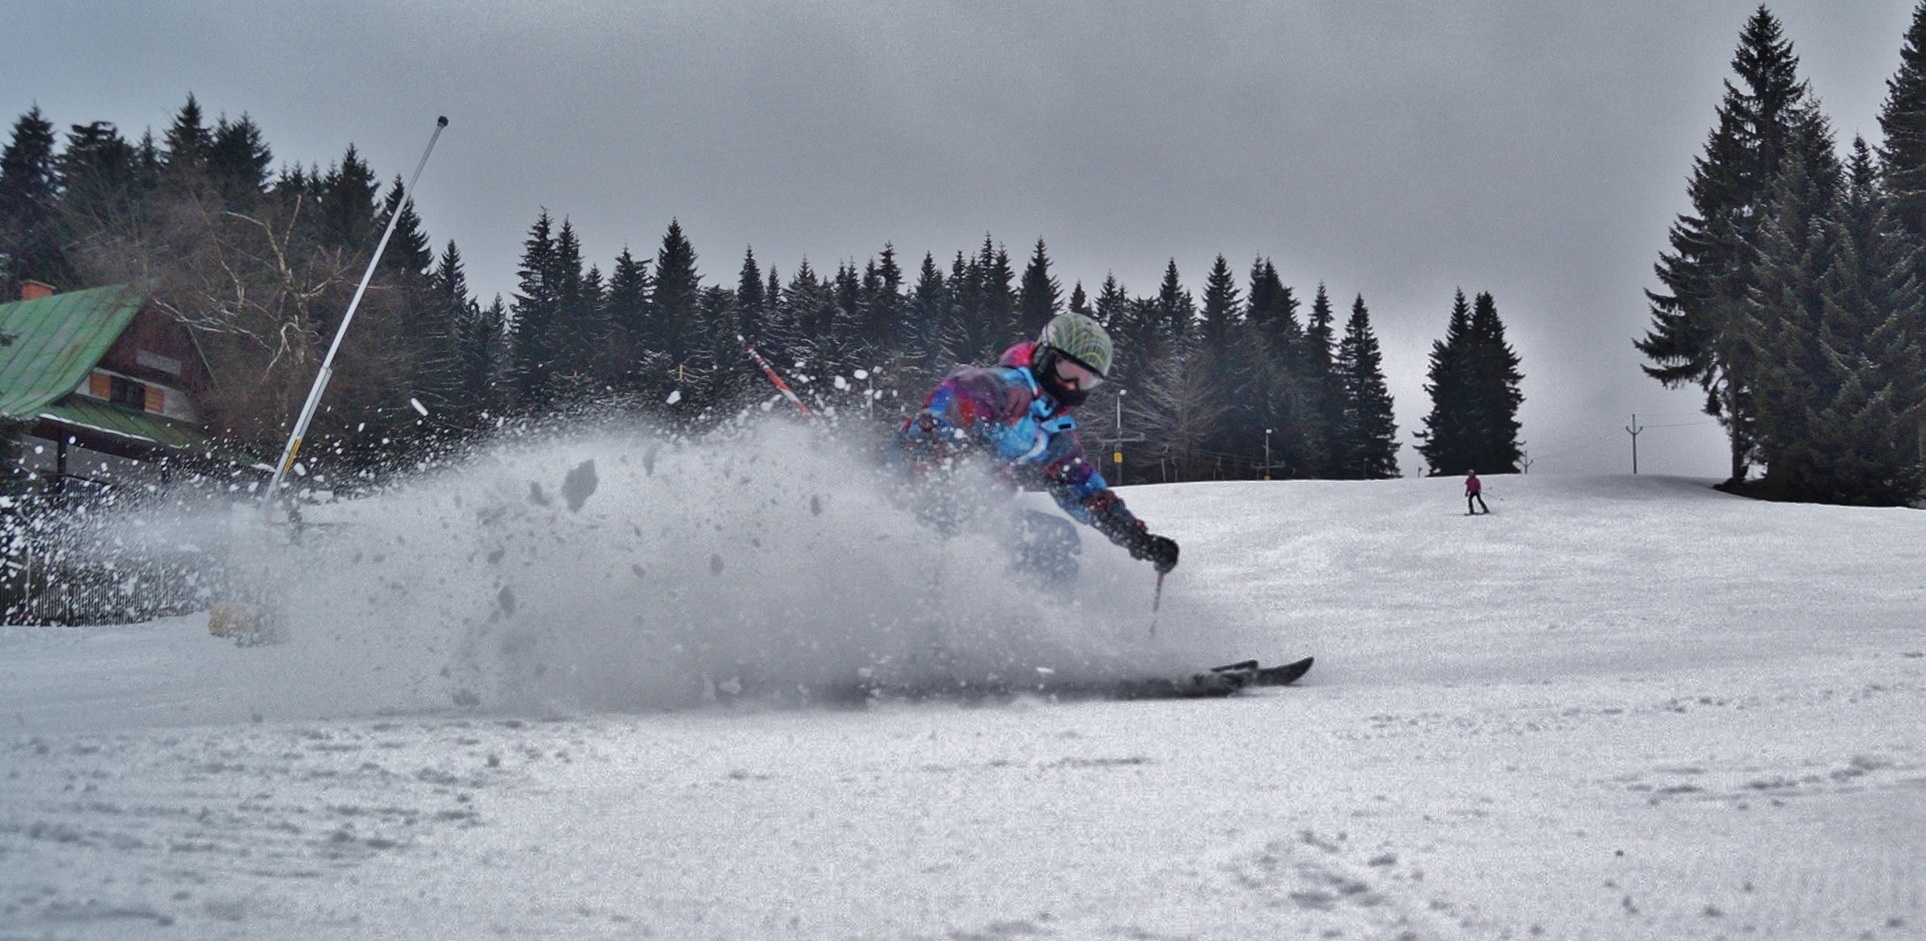
snow, winter, vehicle, weather, snowboard, extreme sport, skiing, winter sport, sports, mountains, downhill, ski, racing, piste, skier, motorsport, winter sports, nordic skiing, auto racing, alpine skiing, geological phenomenon, ski cross, slalom skiing